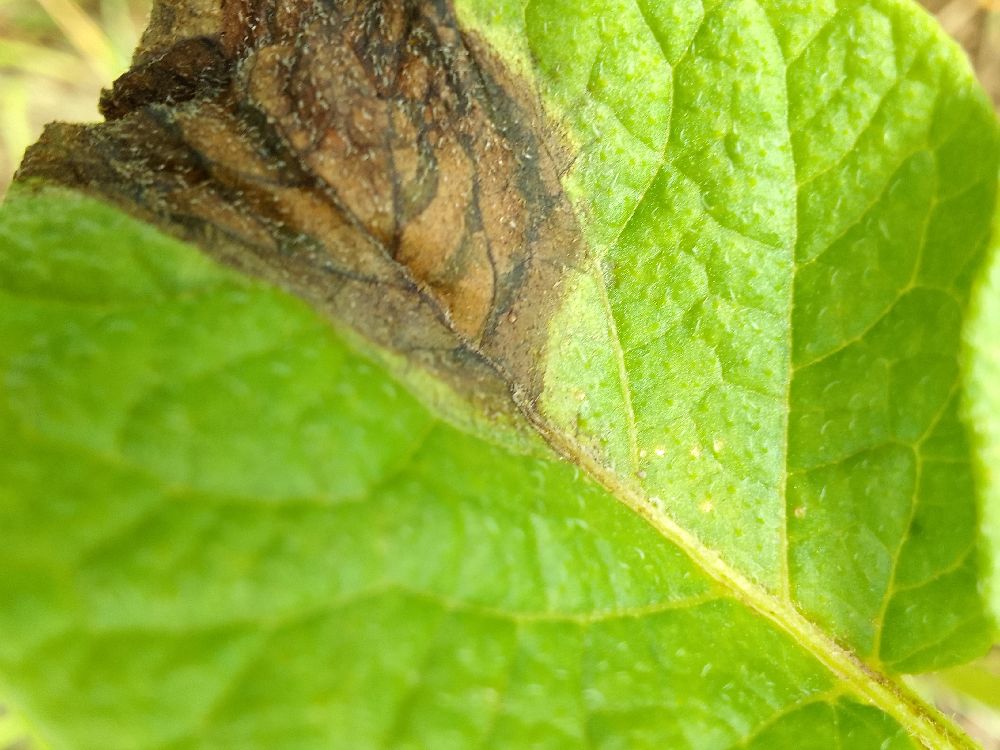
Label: Late blight